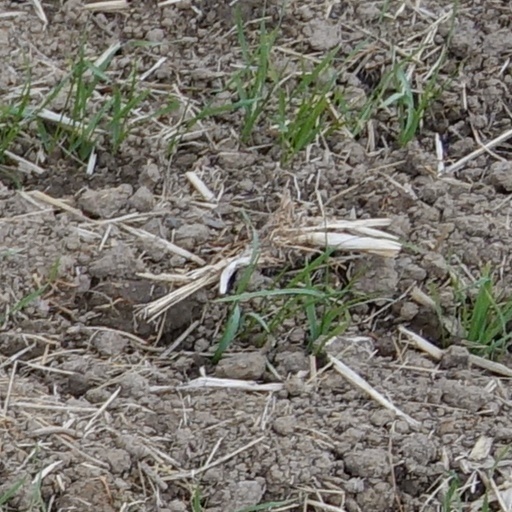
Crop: wheat